Franklin Barreto

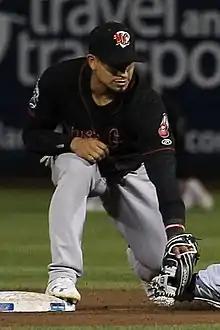
Barreto with the Nashville Sounds in 2018

Franklin José Barreto Rojas (born February 27, 1996) is a Venezuelan professional baseball shortstop and second baseman in the Baltimore Orioles organization. He has previously played in Major League Baseball (MLB) for the Oakland Athletics and Los Angeles Angels.